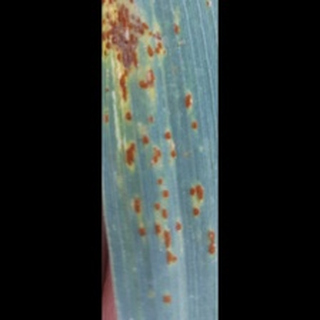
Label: wheat_black_rust